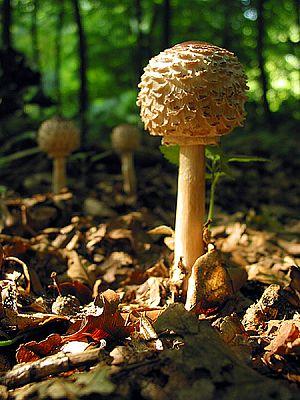
Lépiote déguenillée, Havré, Belgique
La Lépiote déguenillée ou Coulemelle rougissante, appelée Chlorophyllum rhacodes depuis 2002, est une espèce de champignons basidiomycètes de la famille des Agaricaceae, caractérisée par un chapeau couvert d'écailles laineuses et recourbées. Le genre Chlorophyllum est issu d'un des deux clades de l'ancien genre Macrolepiota. Comme la plupart des macrolépiotes, cette espèce est comestible.